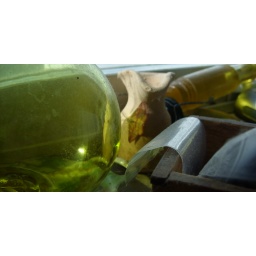
The ledge above our kitchen sink at the farm. Lots of odds and ends. And a moth.